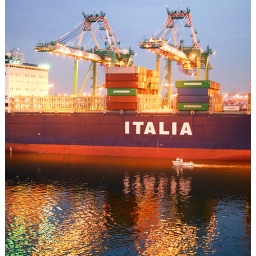
a little white boat dwarfed by a container ship and dock equipment.